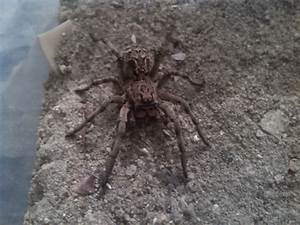
Label: spider